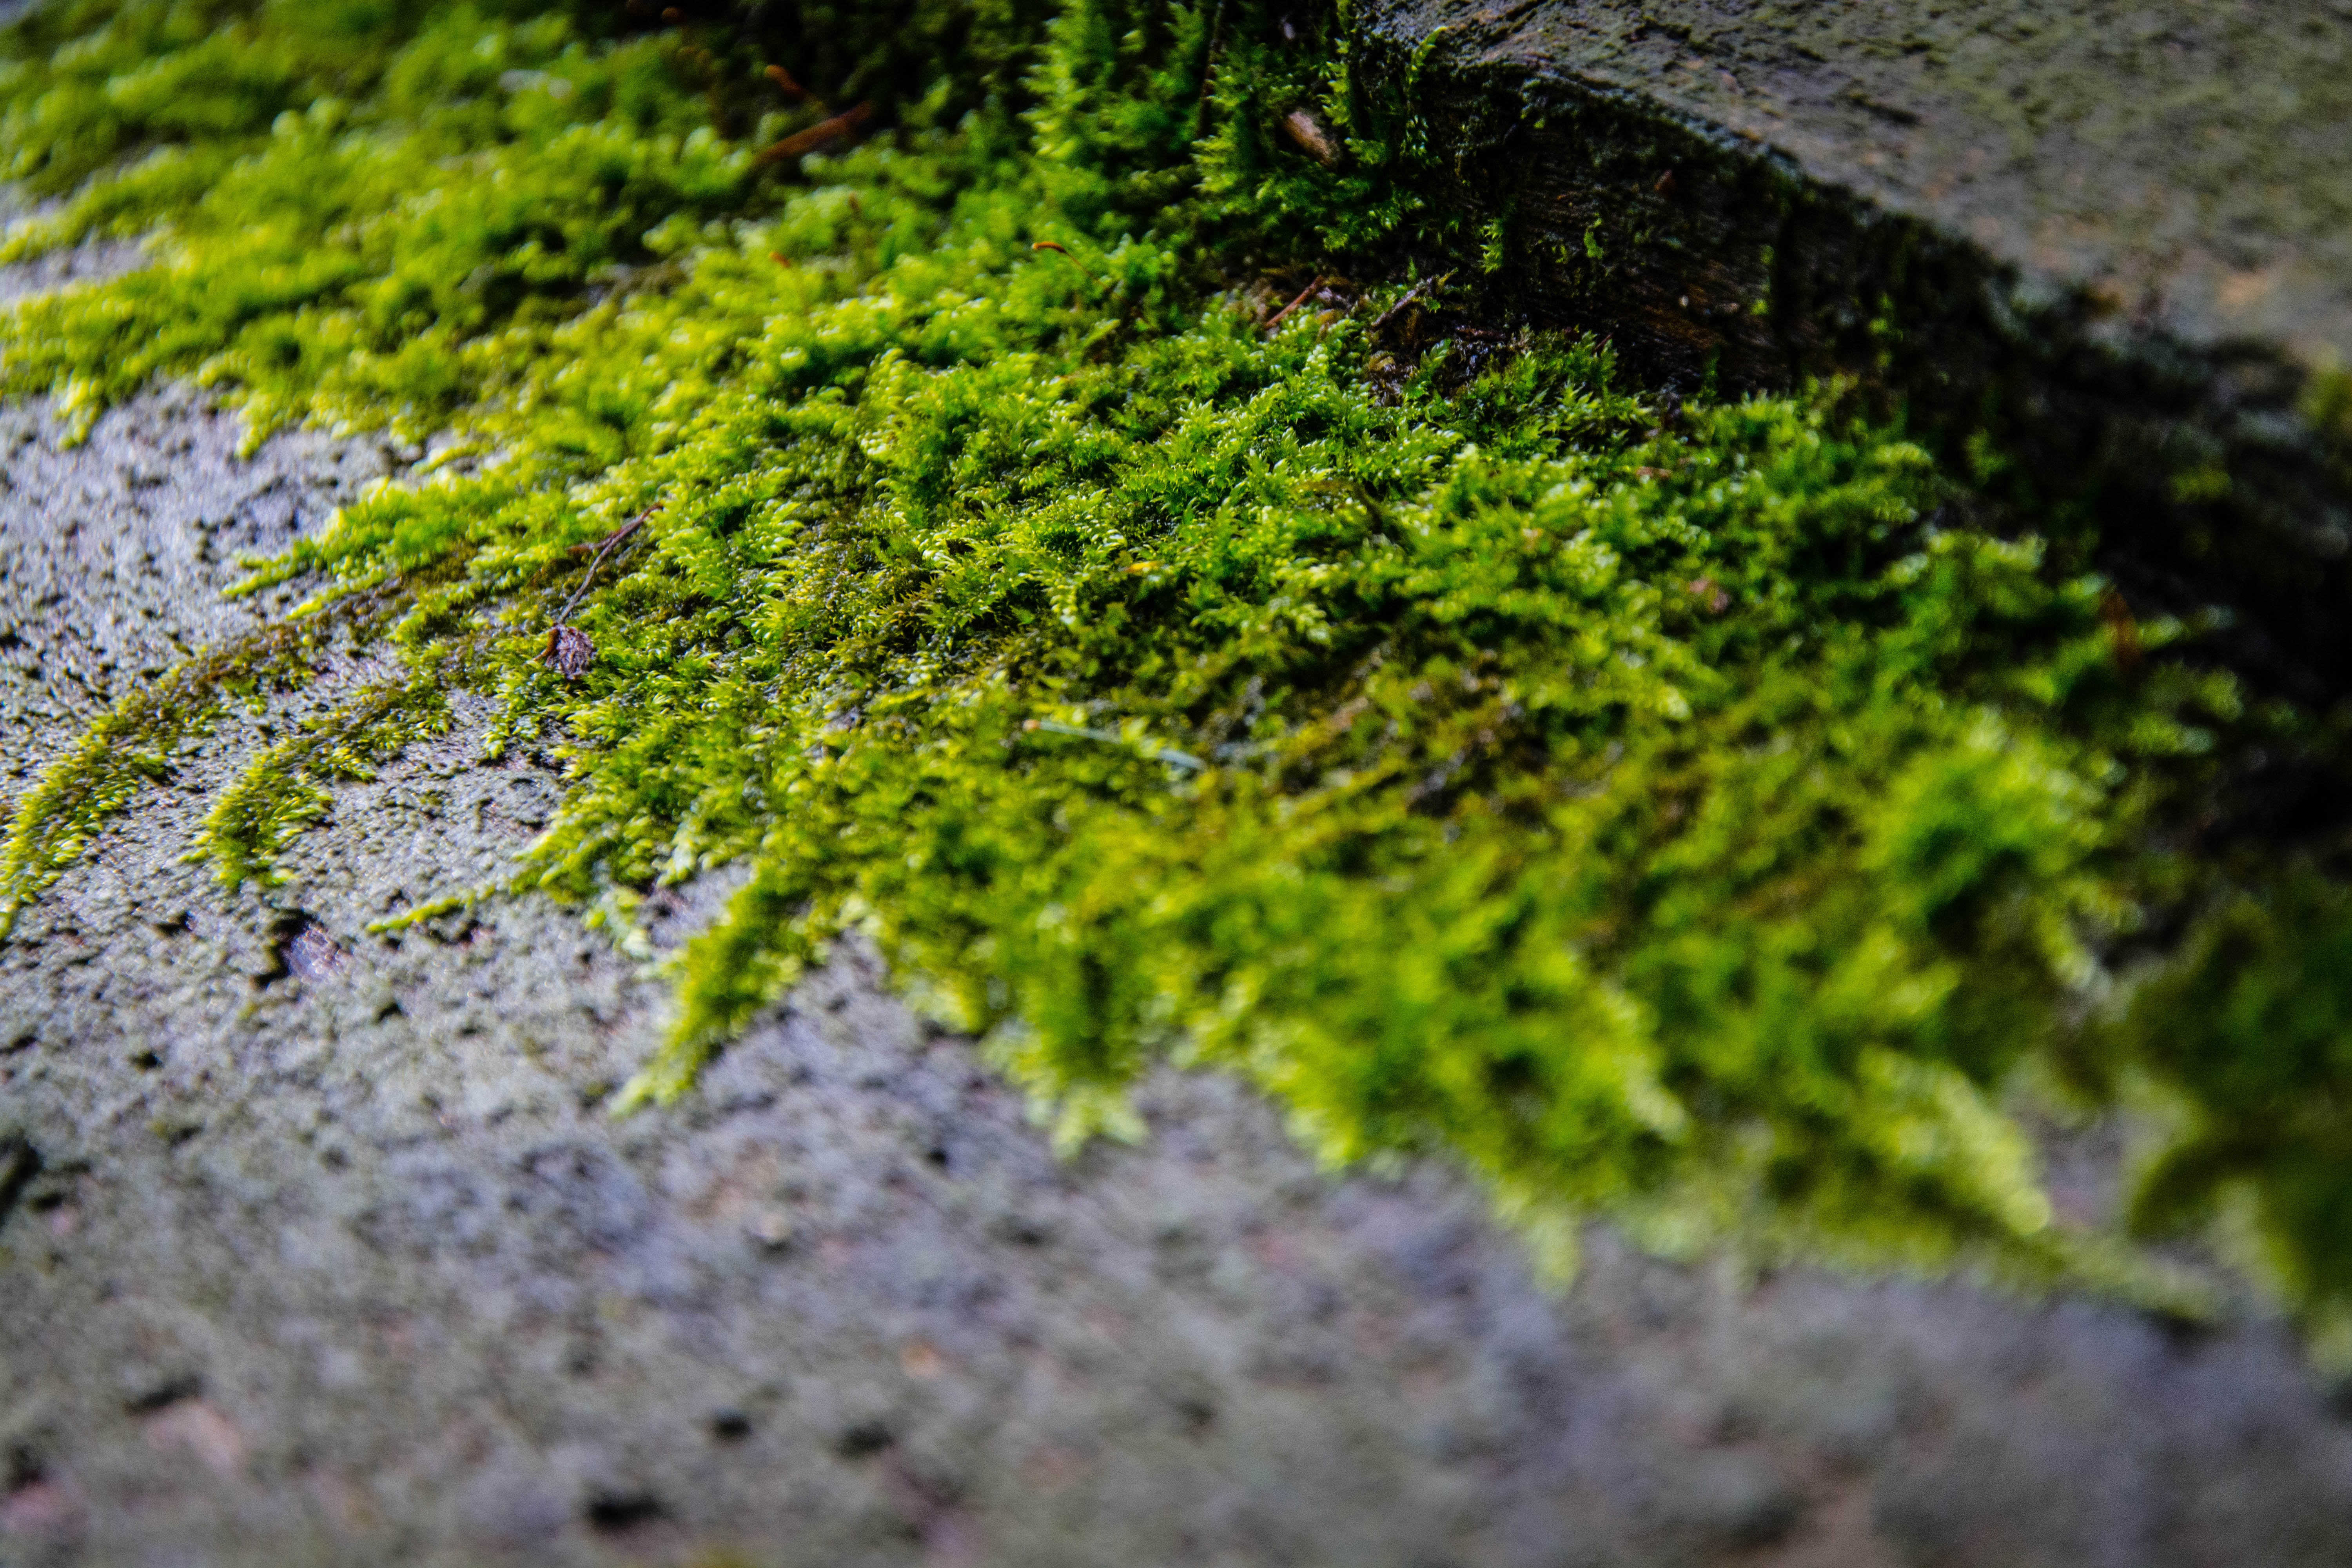
tree, nature, forest, grass, branch, structure, plant, wood, lawn, leaf, flower, moss, green, soil, botany, flora, vegetation, shrub, woodland, macro photography, woody plant, land plant, non vascular land plant